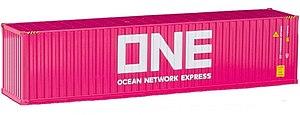
Conteneur 40 pieds de la compagnie ONE.
Ocean Network Express est une entreprise japonaise, ayant son siège à Singapour, et issue de la fusion des activités de transports de conteneurs de Nippon Yusen Kaisha, Mitsui O.S.K. Lines et K Line.